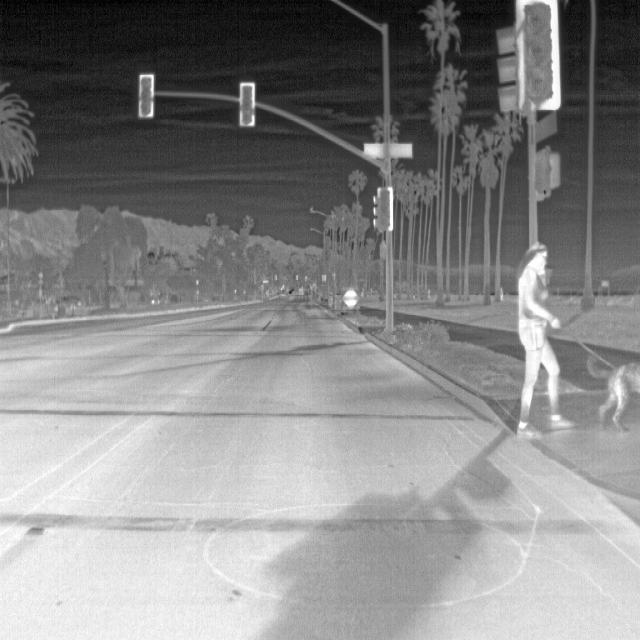
Detected objects:
label: person